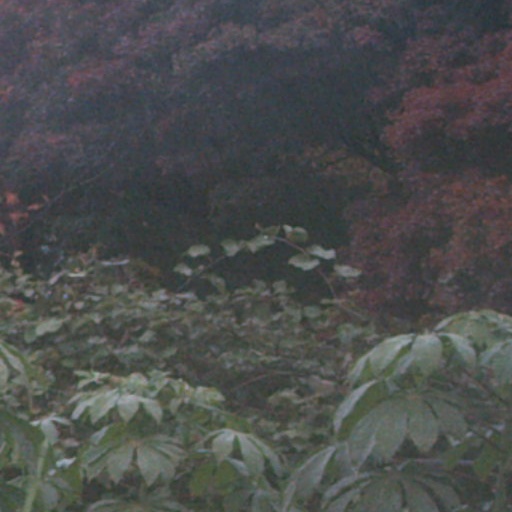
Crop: cassava